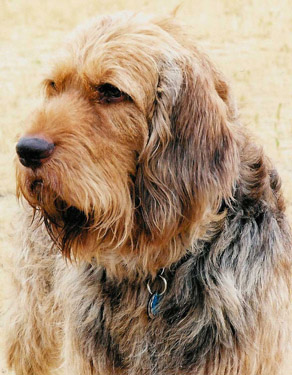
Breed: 217-n000014-otterhound